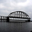
Label: bridge